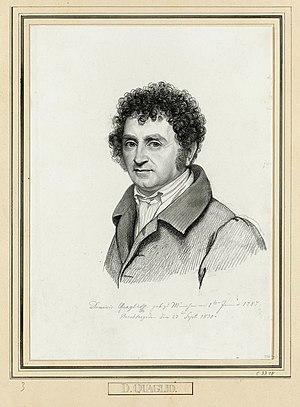
Johann Dominicus Quaglio, de son vrai nom Domenico Quaglio, fut un peintre d'architecture majeur du romantisme allemand. Il est le deuxième des 11 enfants du peintre et de l'architecte Giuseppe Quaglio. Sa famille, originaire d'Italie du Nord, émigra pour entrer au service du prince Carl Theodor de Mannheim à Munich.